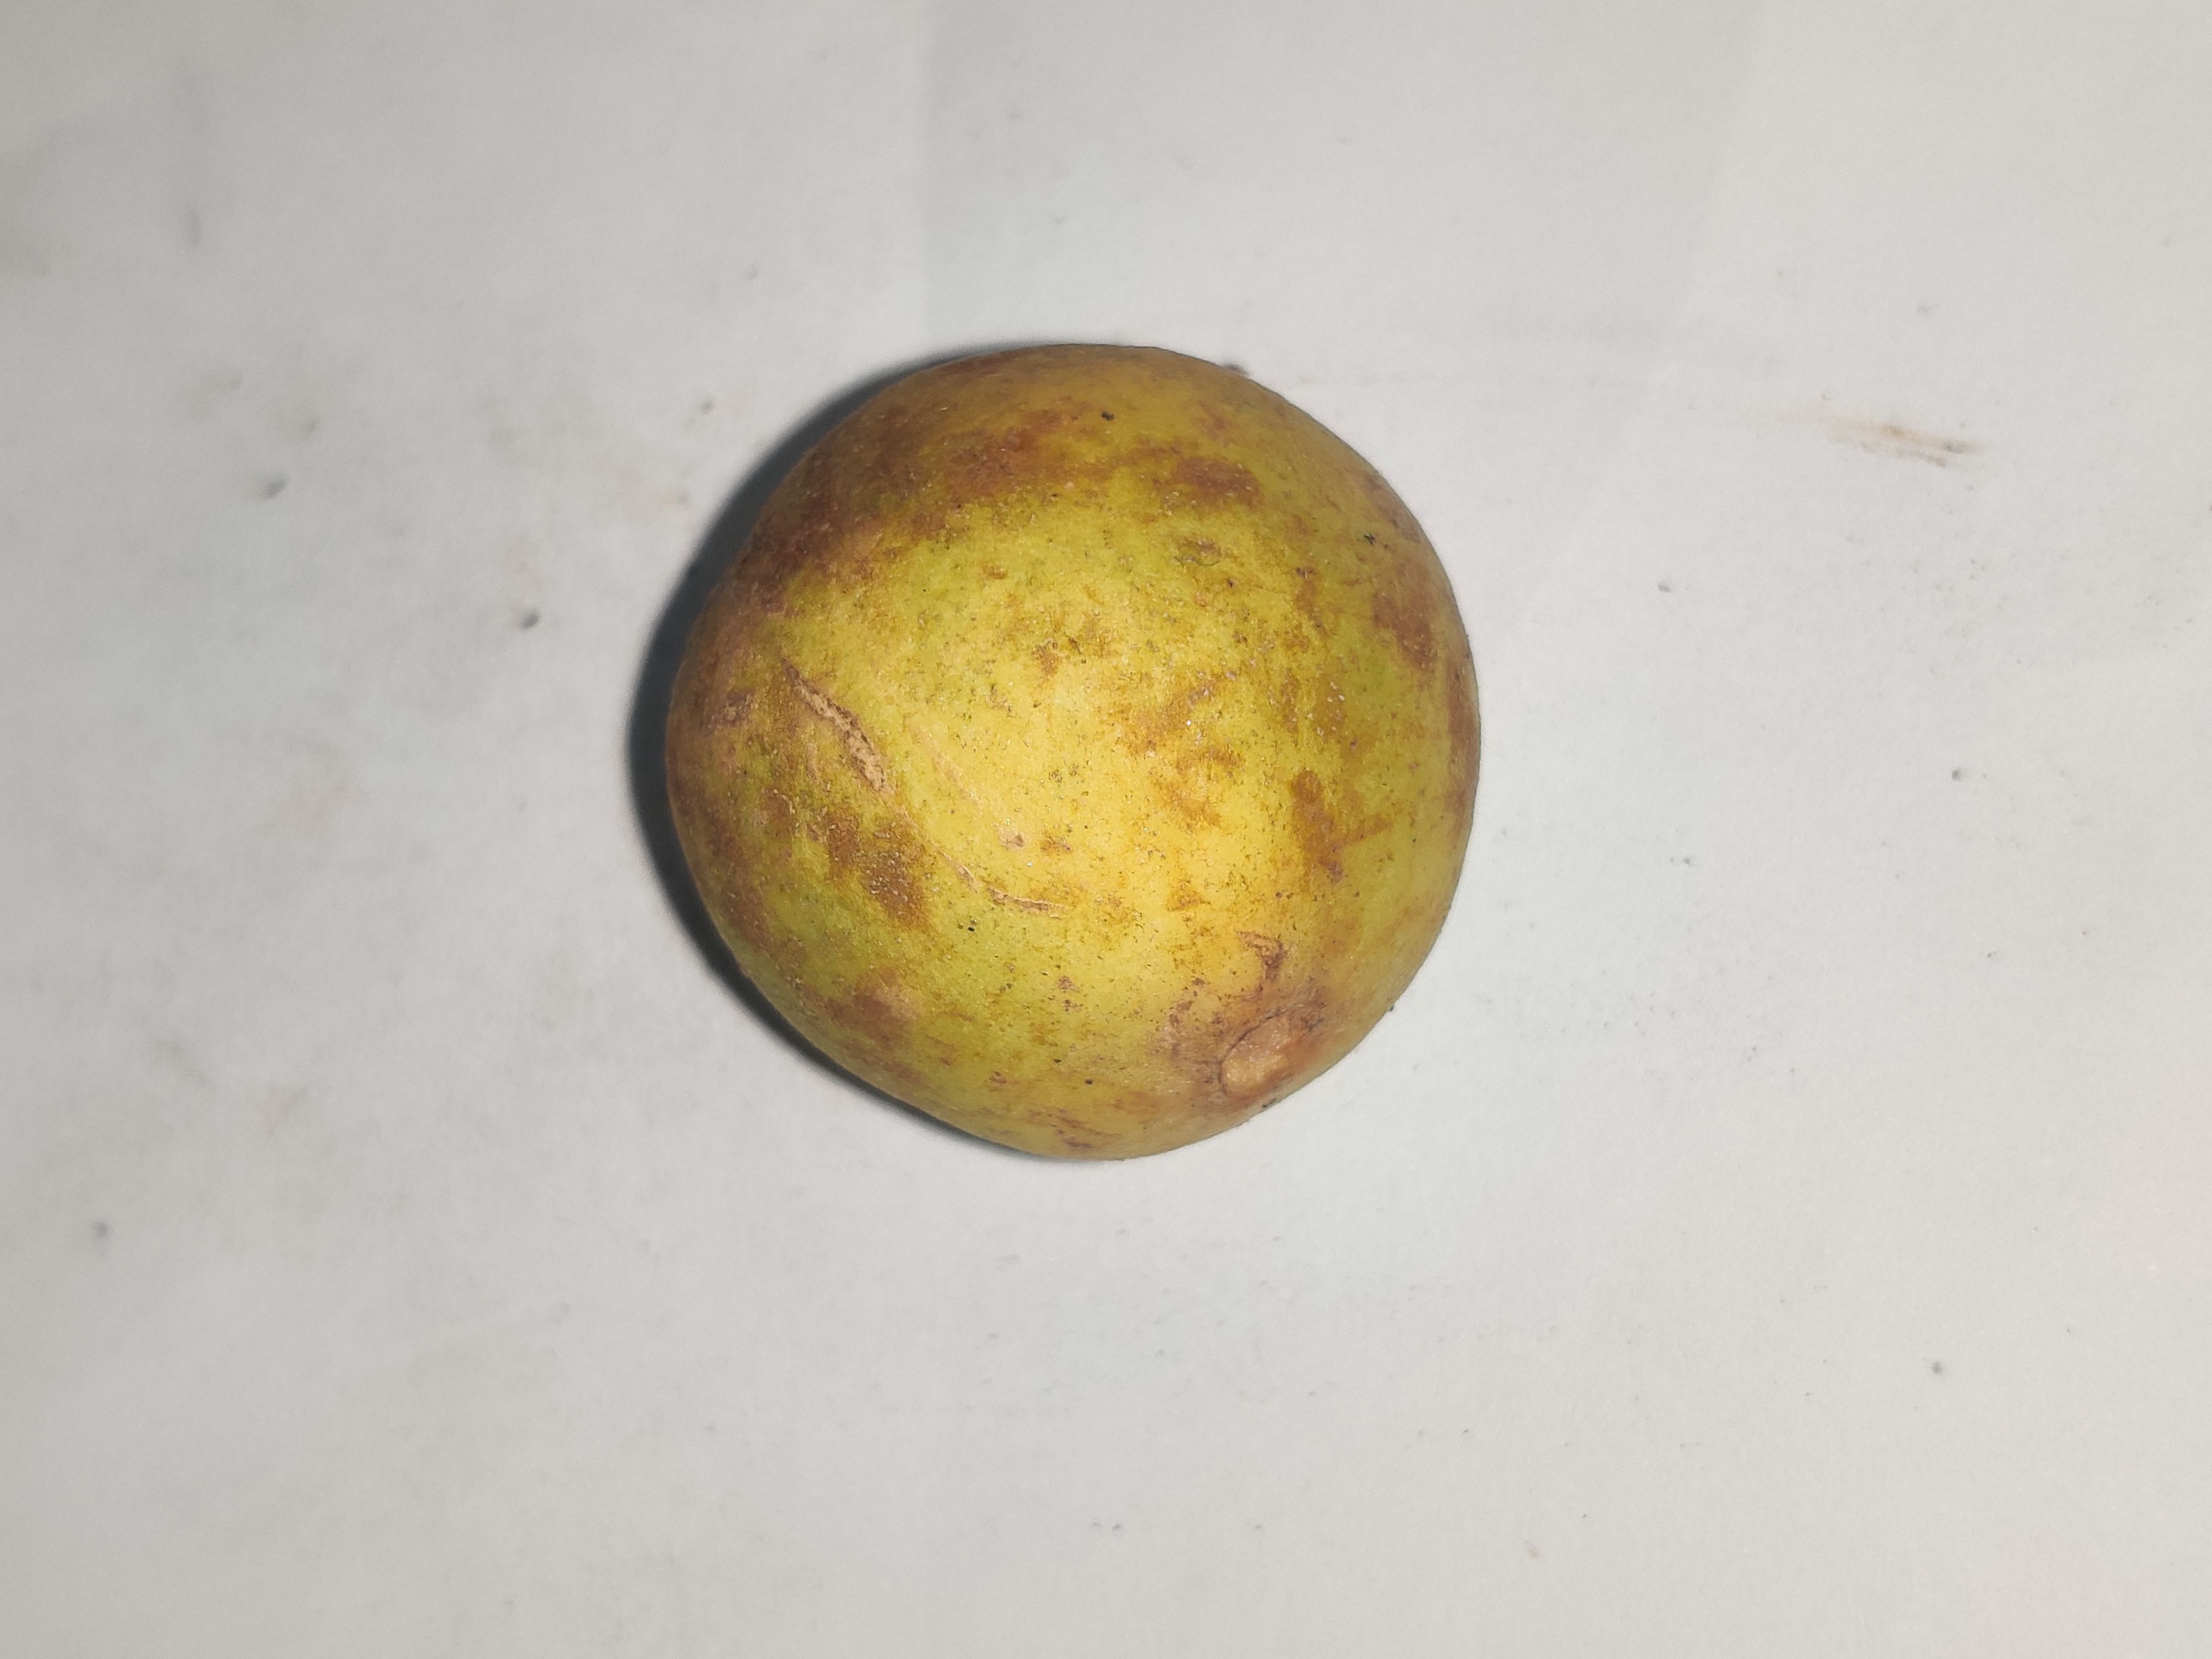
Fruit: burmese-grape
Grade: 1st-grade